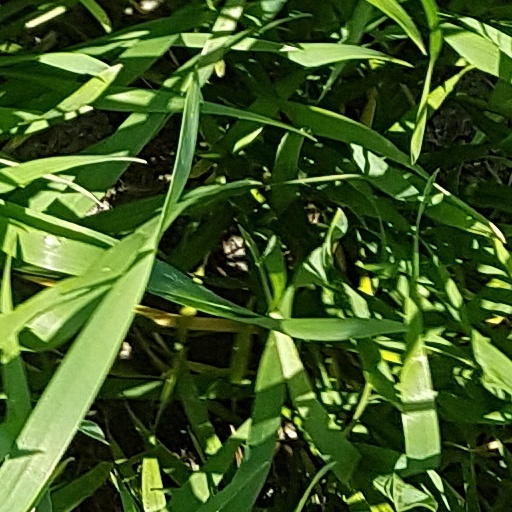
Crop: wheat